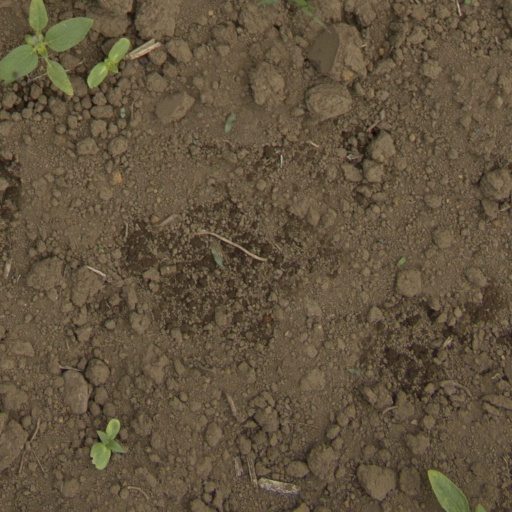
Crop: Jerusalem artichoke